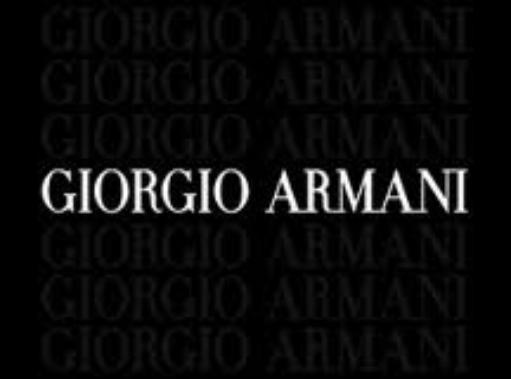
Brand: Giorgio
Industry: Clothes